Herodias

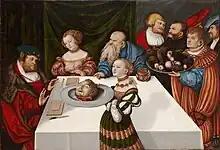
"Feast of Herod", Lucas Cranach the Elder, 1531

Both the Gospel of Matthew and Gospel of Mark state that Herodias was married to Philip, therefore some scholars have argued his name was "Herod Philip" ("not to be confused with Philip the Tetrarch, whom some writers call Herod Philip II", Josephus's account says Herodias married Herod, the grandson of Simon Boethus and that Salome married Phillip. This Herod was only named Herod in the text).